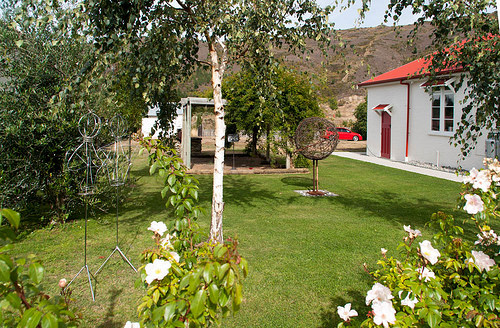
Flower: rose